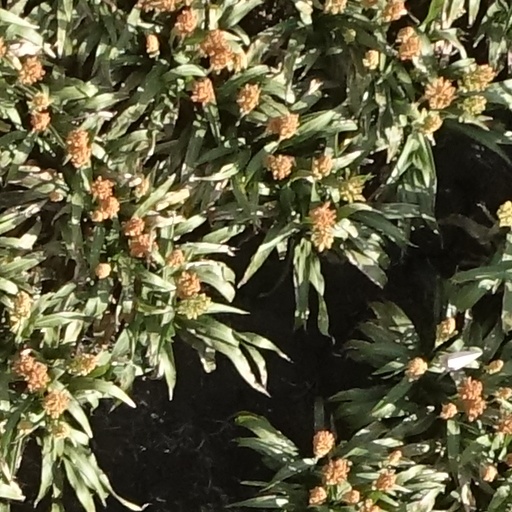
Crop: sorghum